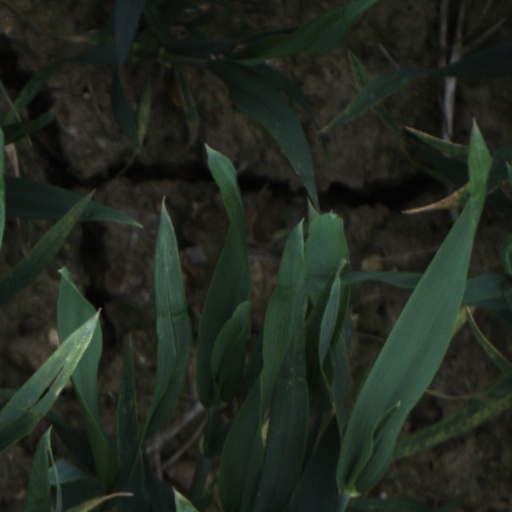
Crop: wheat